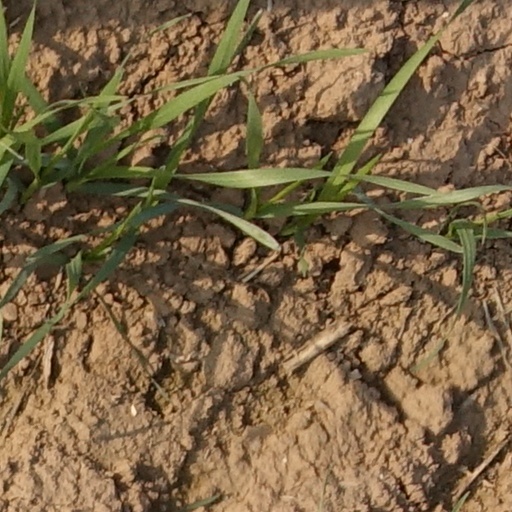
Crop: wheat